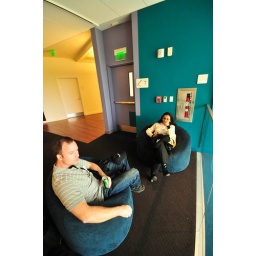
Relaxing in the computer science building has never been so much fun. Thanks, Bill.